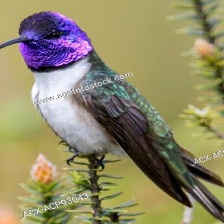
Species: ECUADORIAN HILLSTAR
Scientific name: OREOTROCHILUS CHIMBORAZO
ImageNet parent category: hummingbird